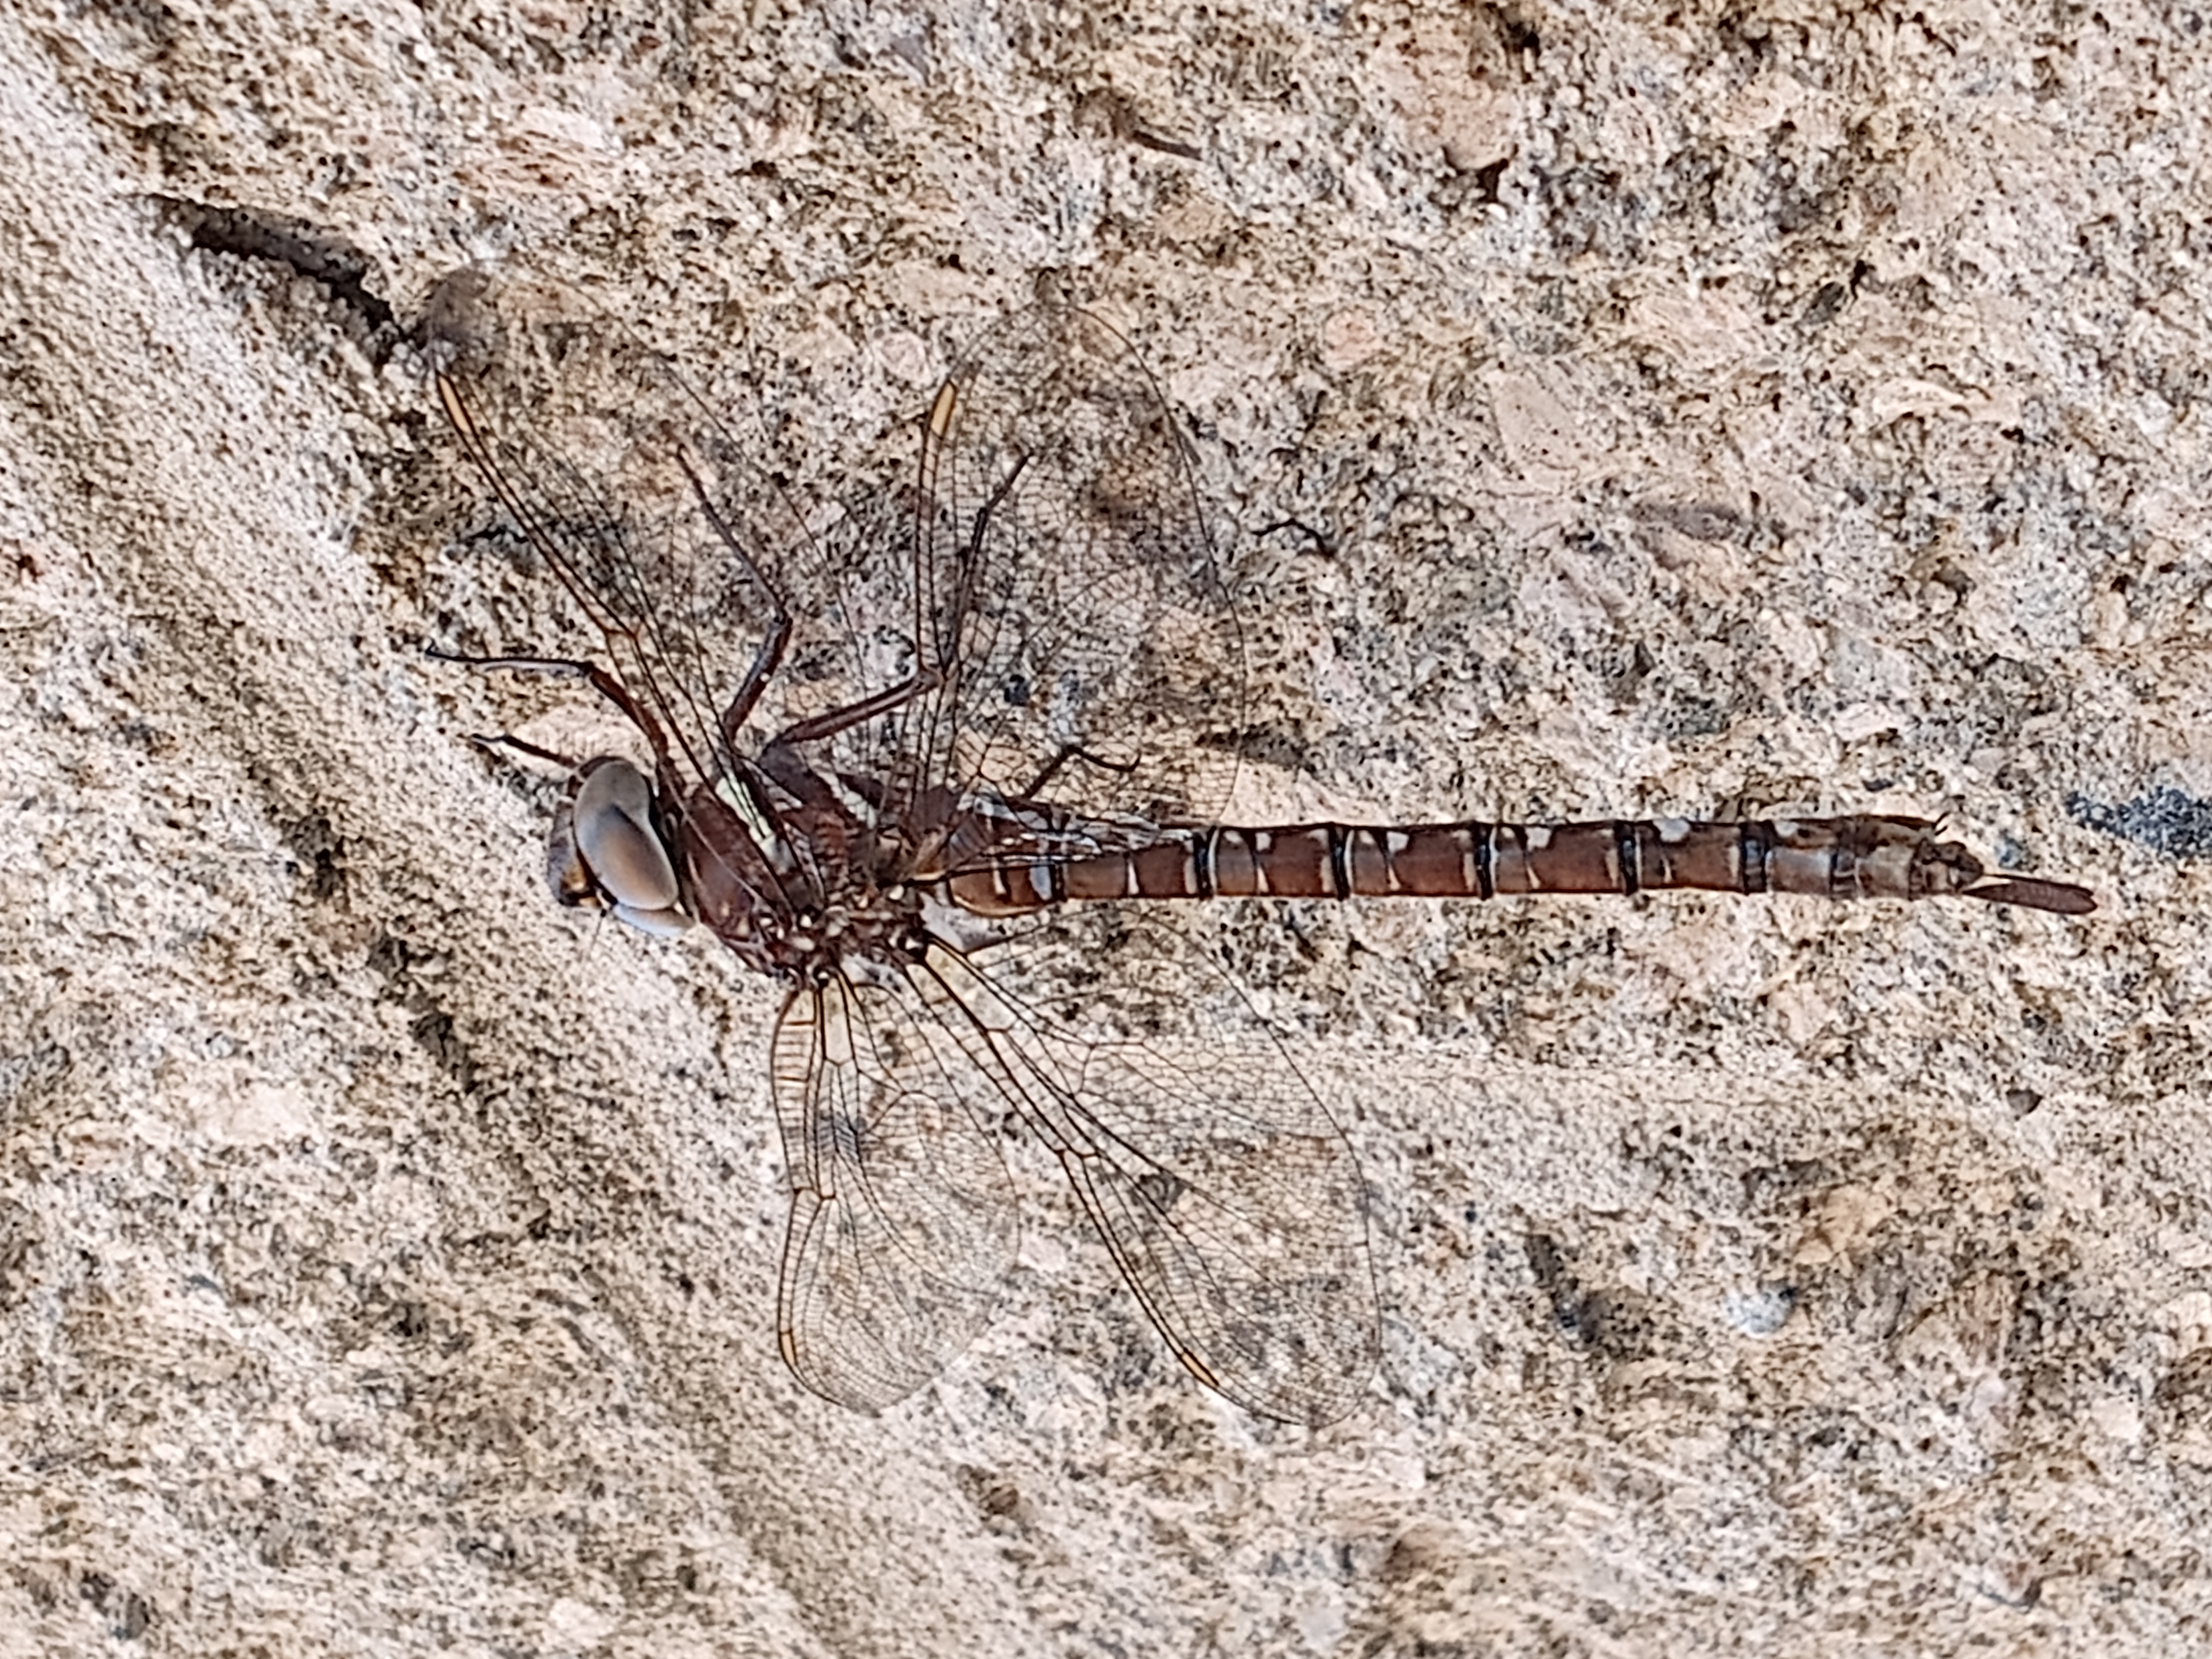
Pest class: predators